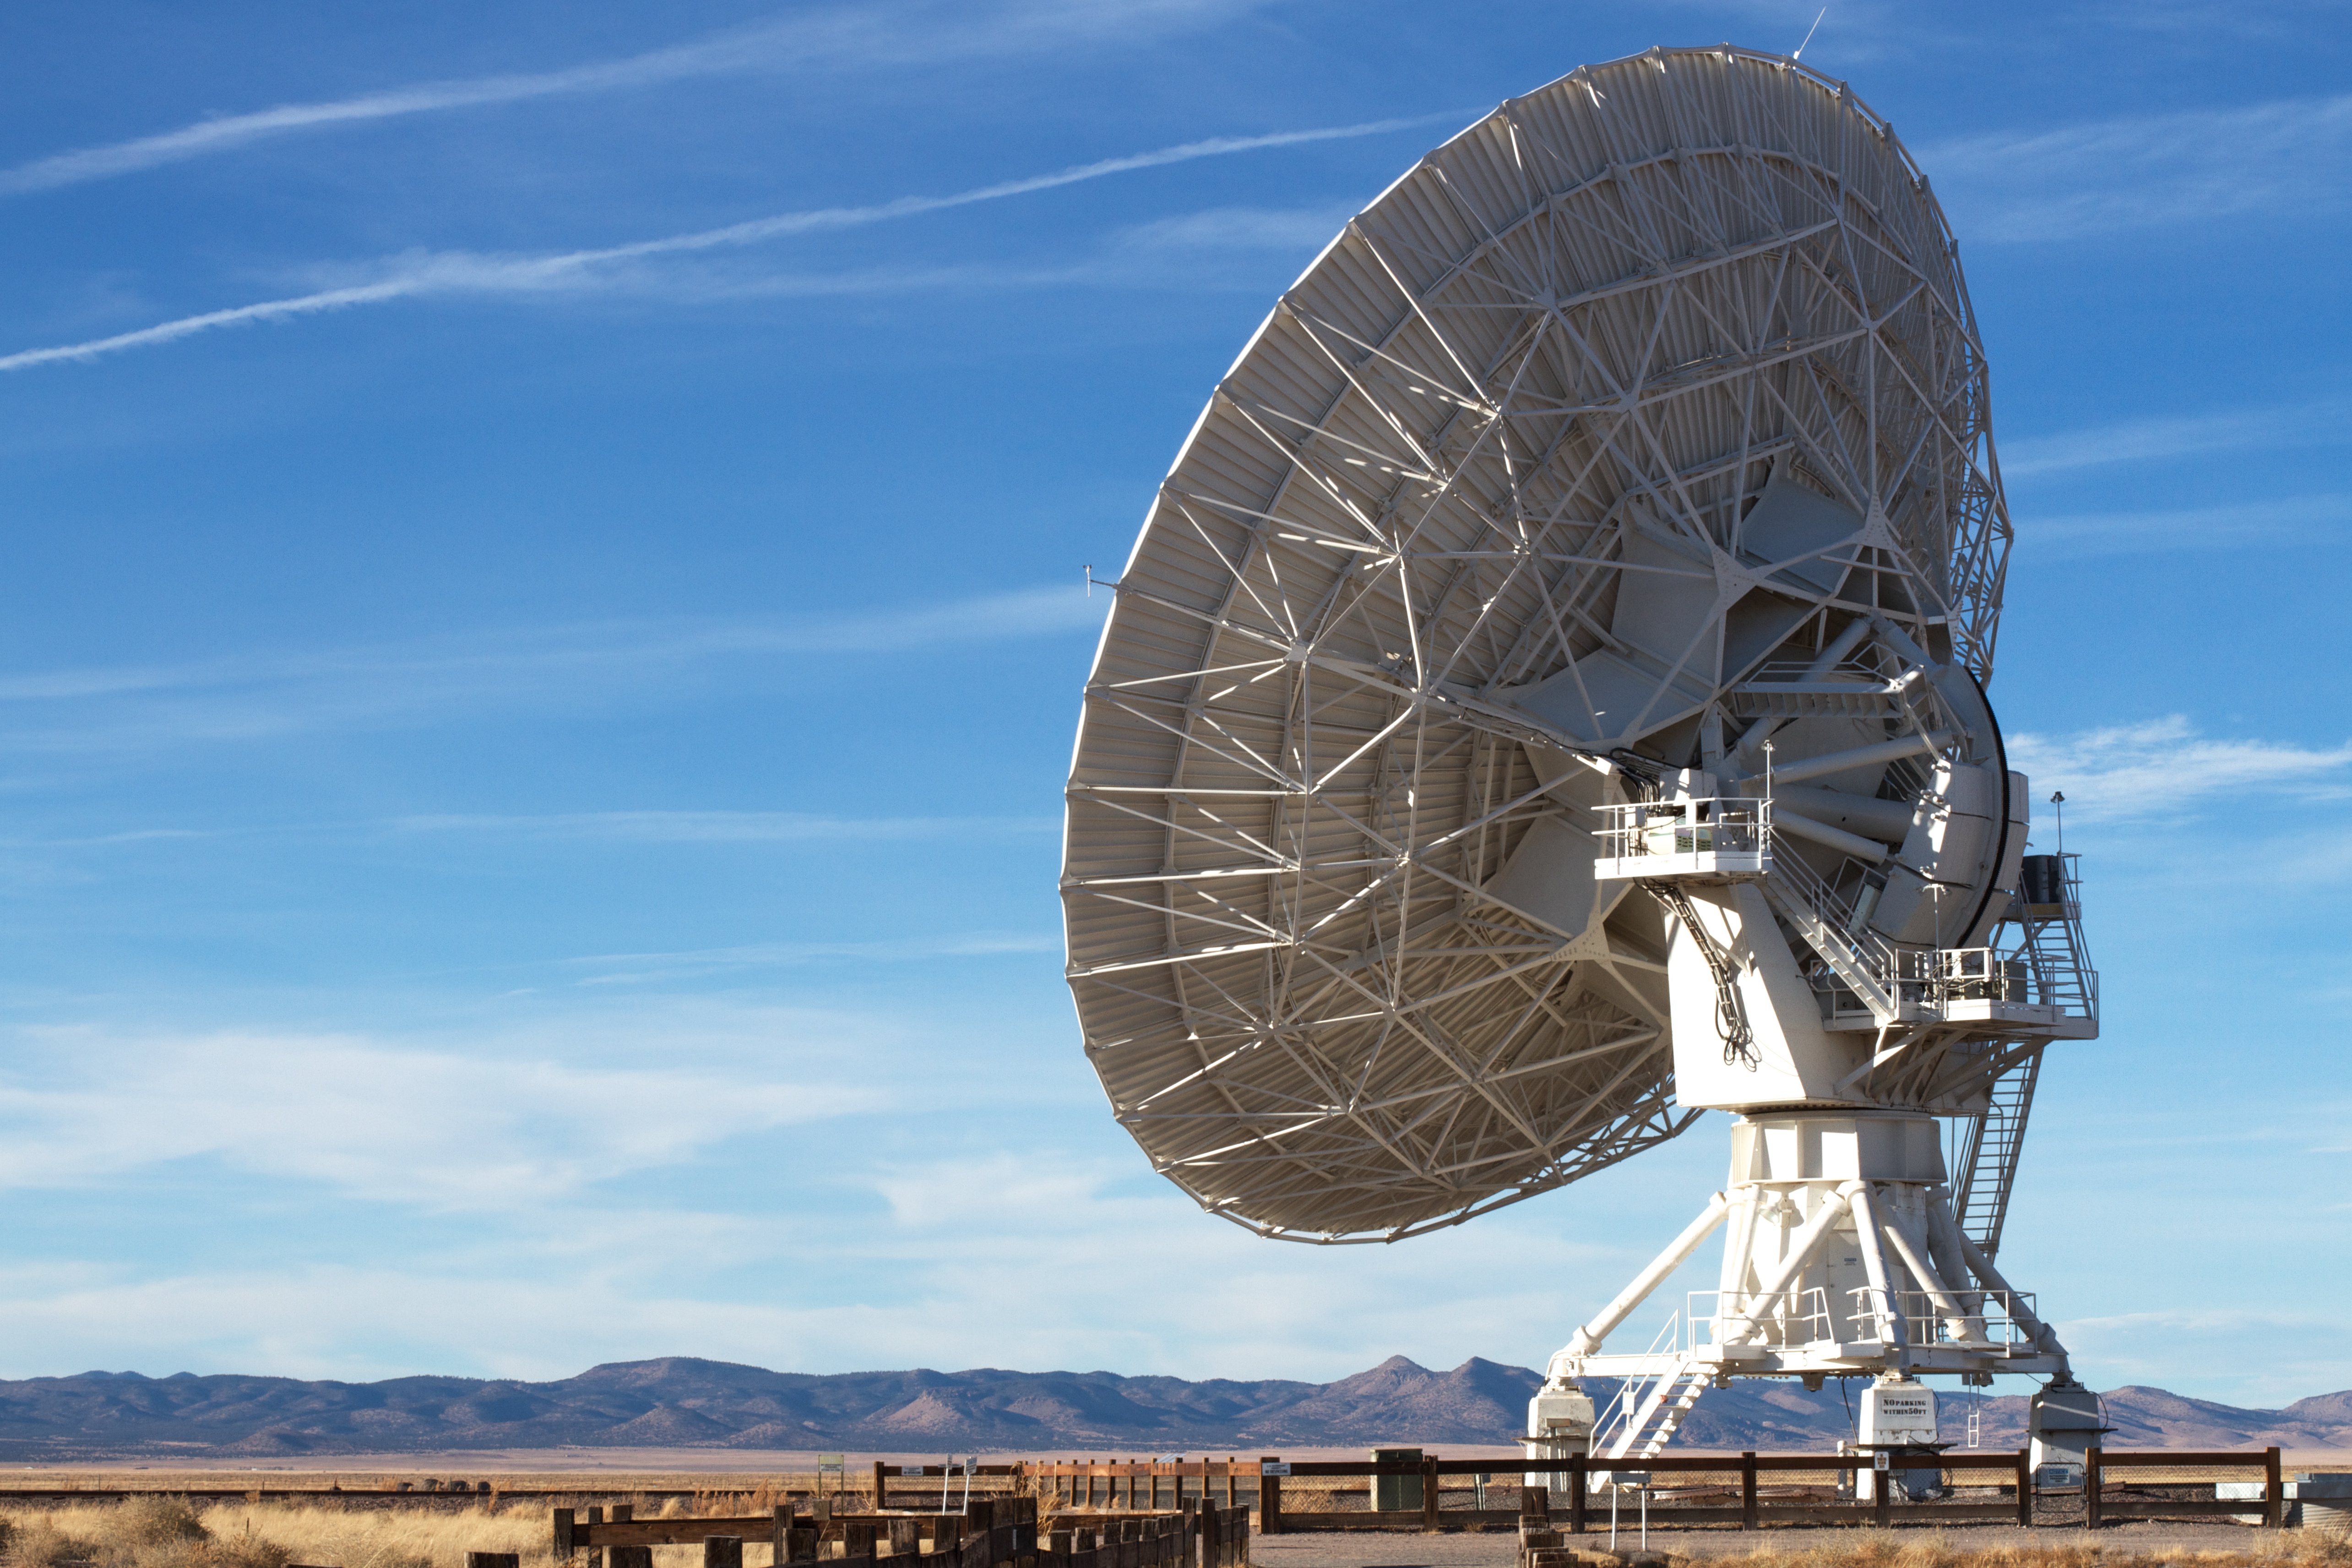
wind, machine, electricity, energy, vla, radio telescope, atmosphere of earth, electronics accessory